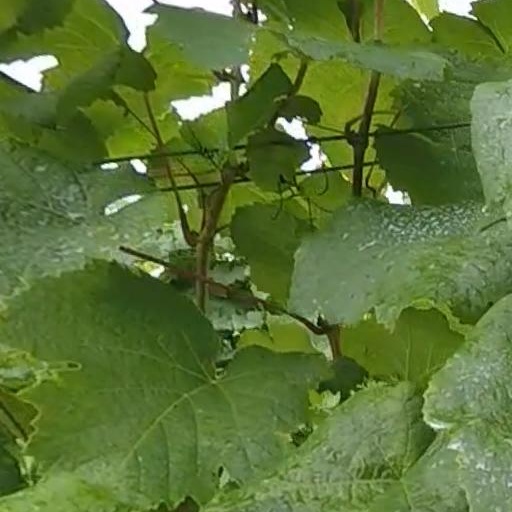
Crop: grape